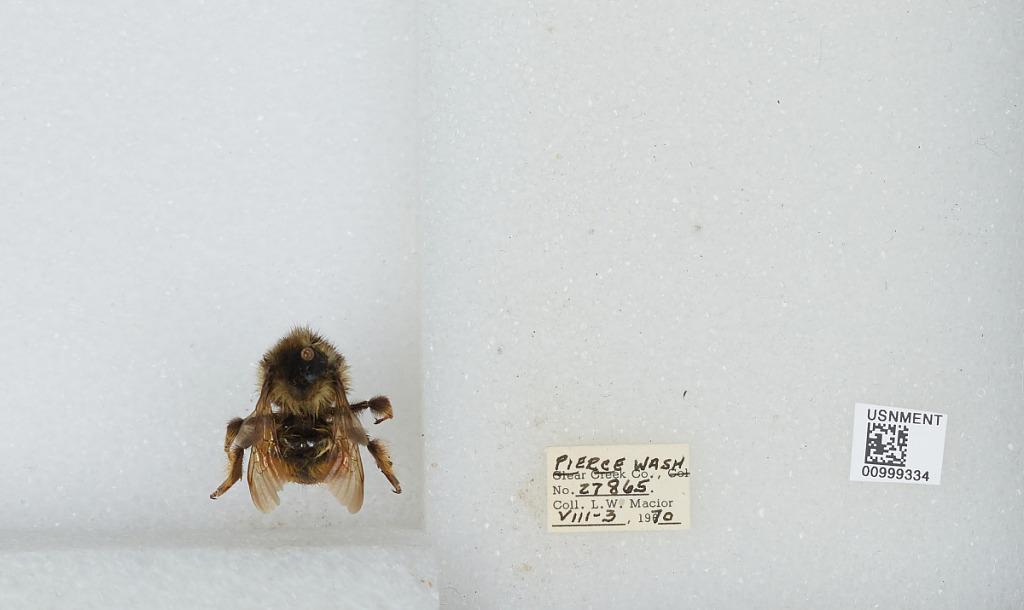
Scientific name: Bombus (Pyrobombus) melanopygus Nylander
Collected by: L. Macior
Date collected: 1970-8-3
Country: United States
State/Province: Washington
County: Pierce
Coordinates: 47.05, -122.12